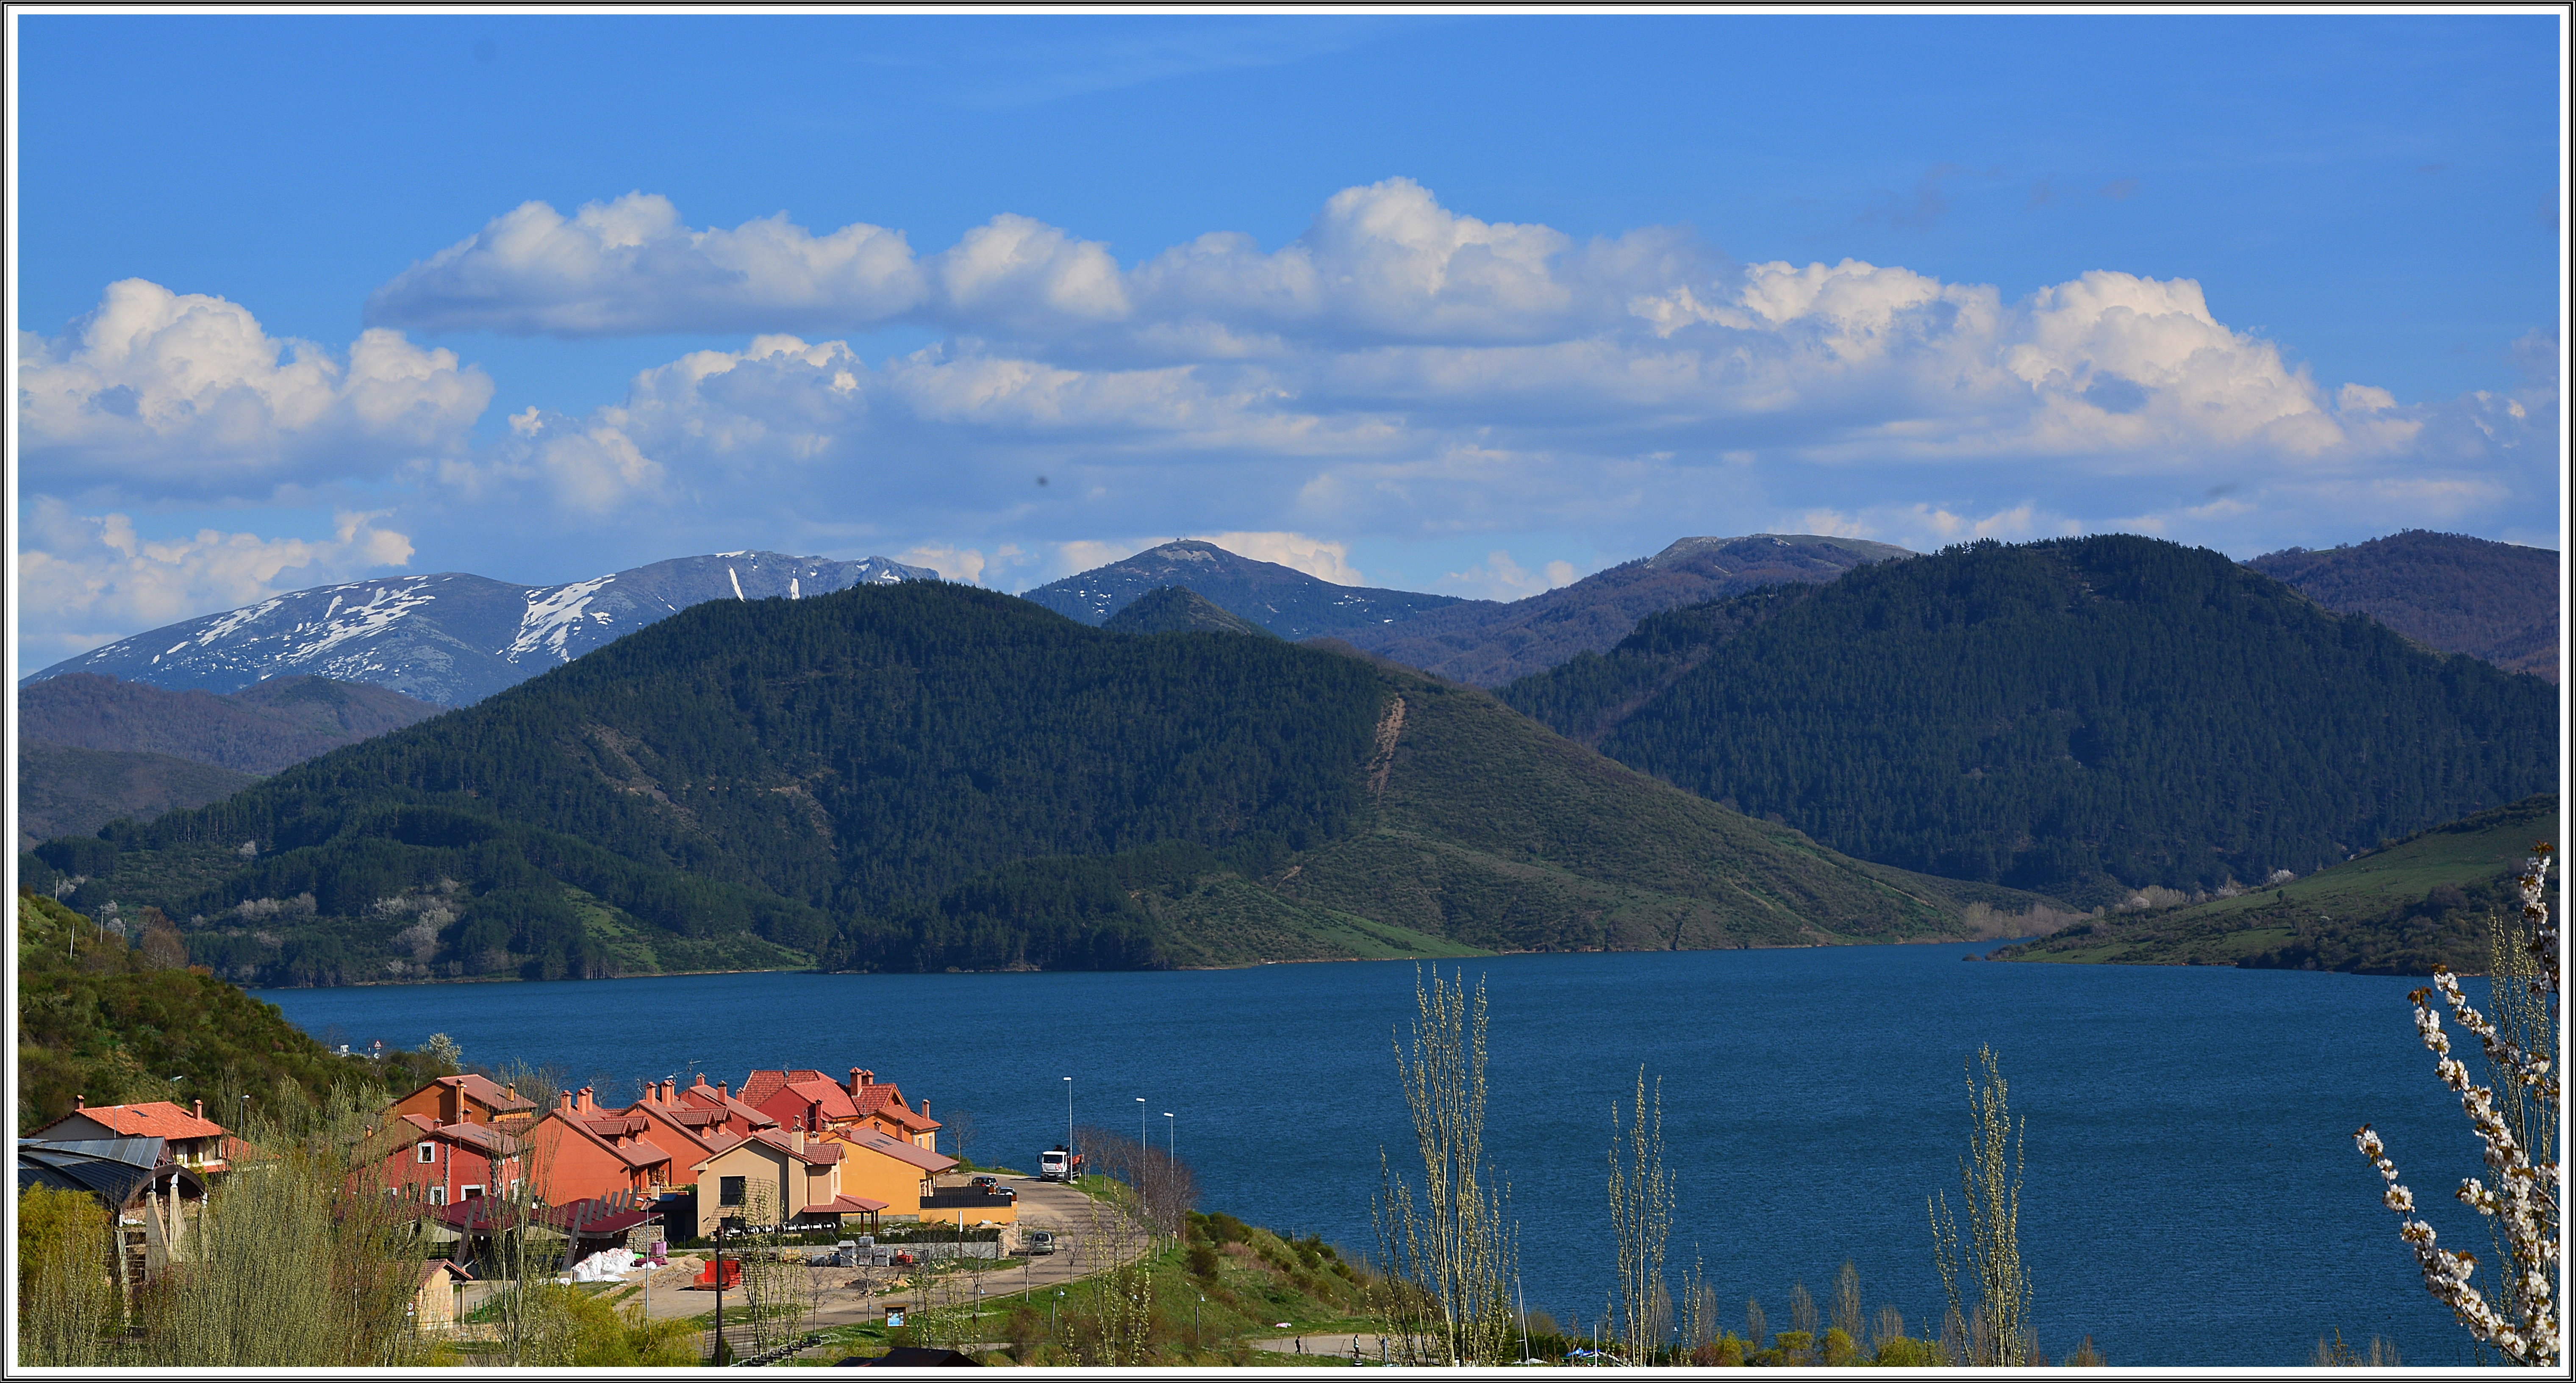
sea, mountain, lake, mountain range, bay, fjord, reservoir, body of water, leon, loch, ria o, mountainous landforms